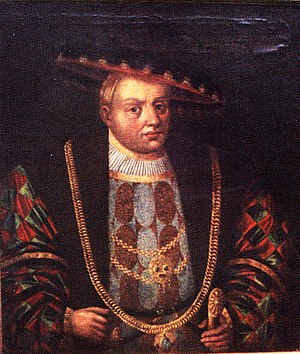
Bugislav 10. af Pommern
Bogislav 10. af Pommern var en pommersk hertug. Han var søn af Erik II af Pommern og Bogislav IXs datter Sofia af Pommern-Stolp.